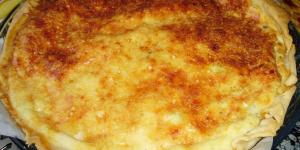
quiche de queso